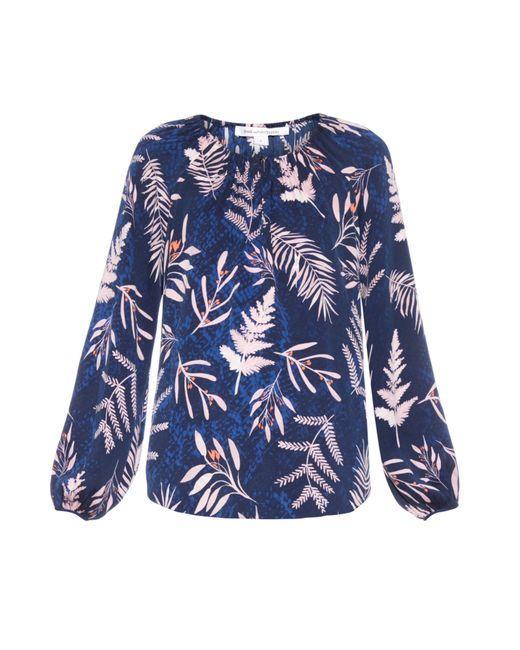
Blattdesign auf Bluse mit vollem Ärmel für Damen blaue Farbe gedruckt